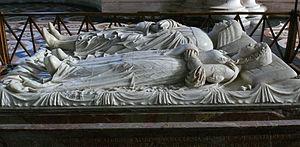
Galeazzo da Sanseverino, comte de Caiazzo, en français Galéas de Saint-Séverin, né le 12 juin 1458 à Naples et tué le 24 février 1525 à la bataille de Pavie, est un condottiere italien puis français, considéré comme le meilleur écuyer de sa génération. Il devint ainsi grand écuyer de France, de François Iᵉʳ et a été l'un des mécènes de Léonard de Vinci qui habita dans sa maison de Milan, puis ami d'Albrecht Dürer.